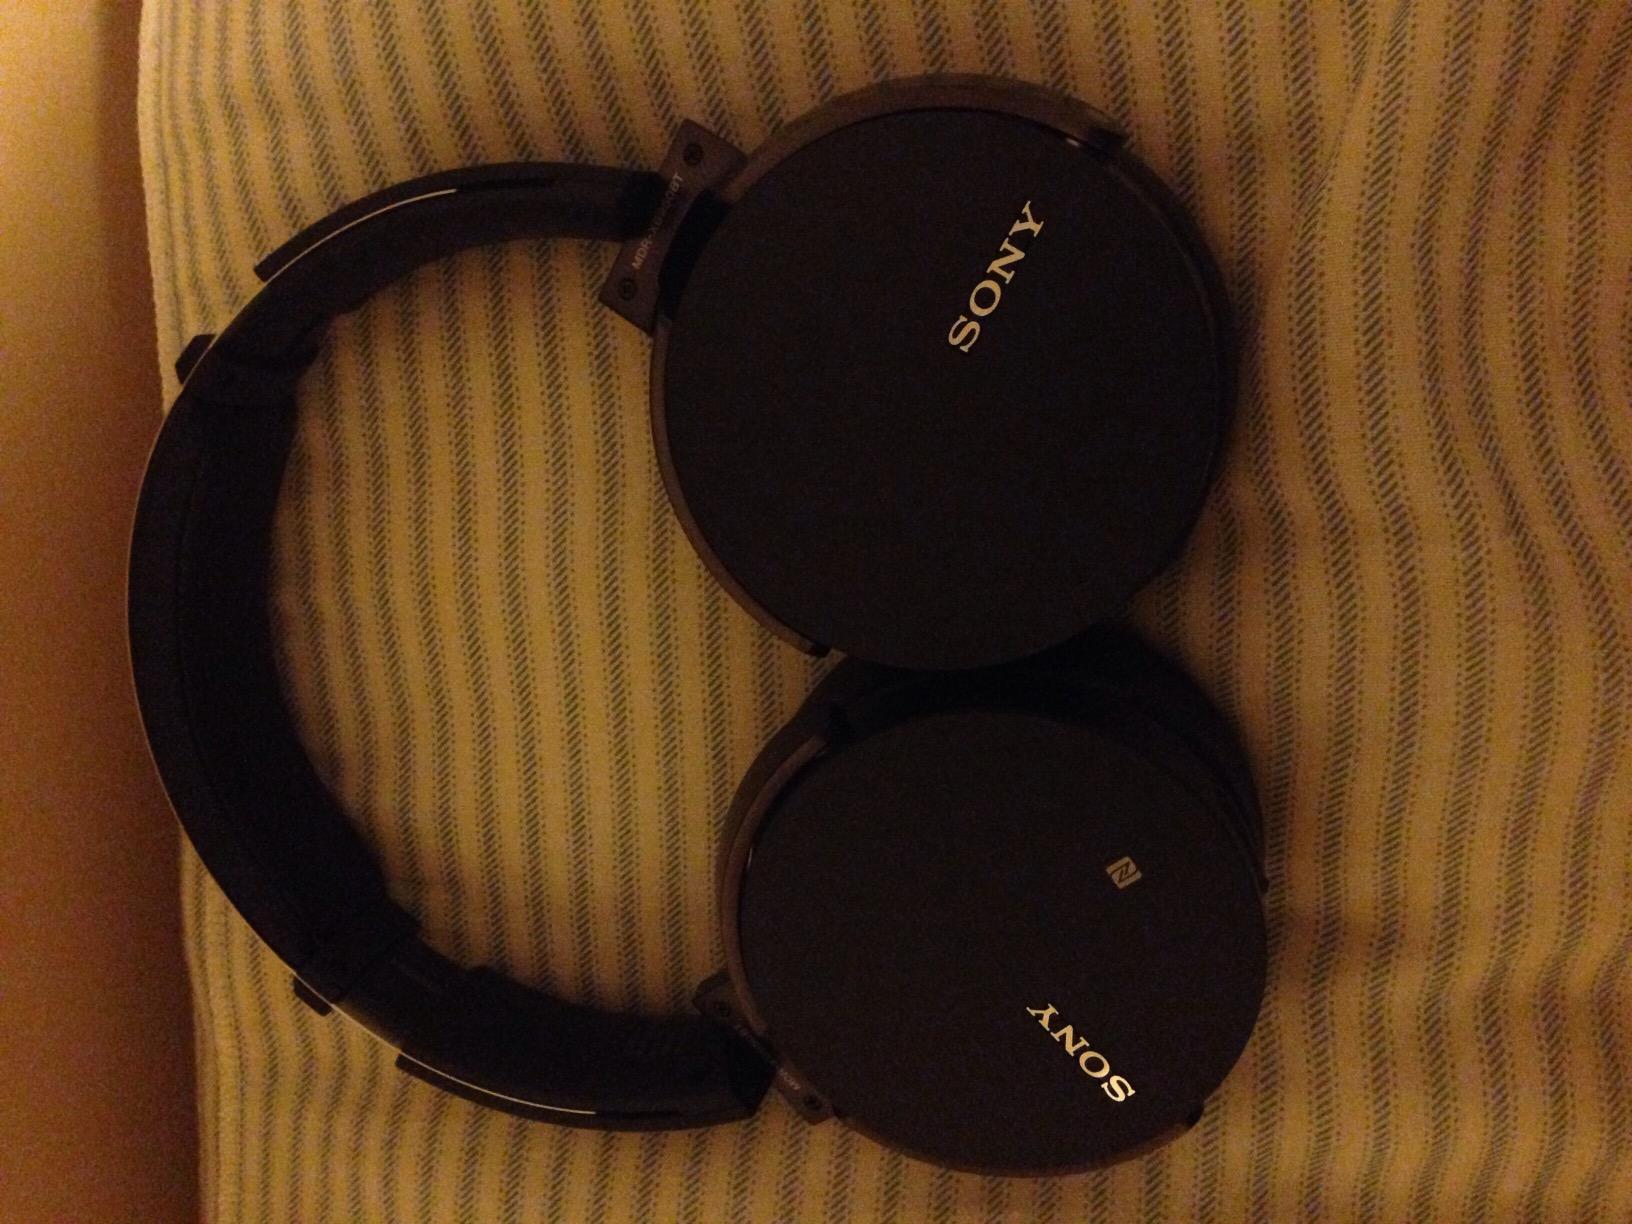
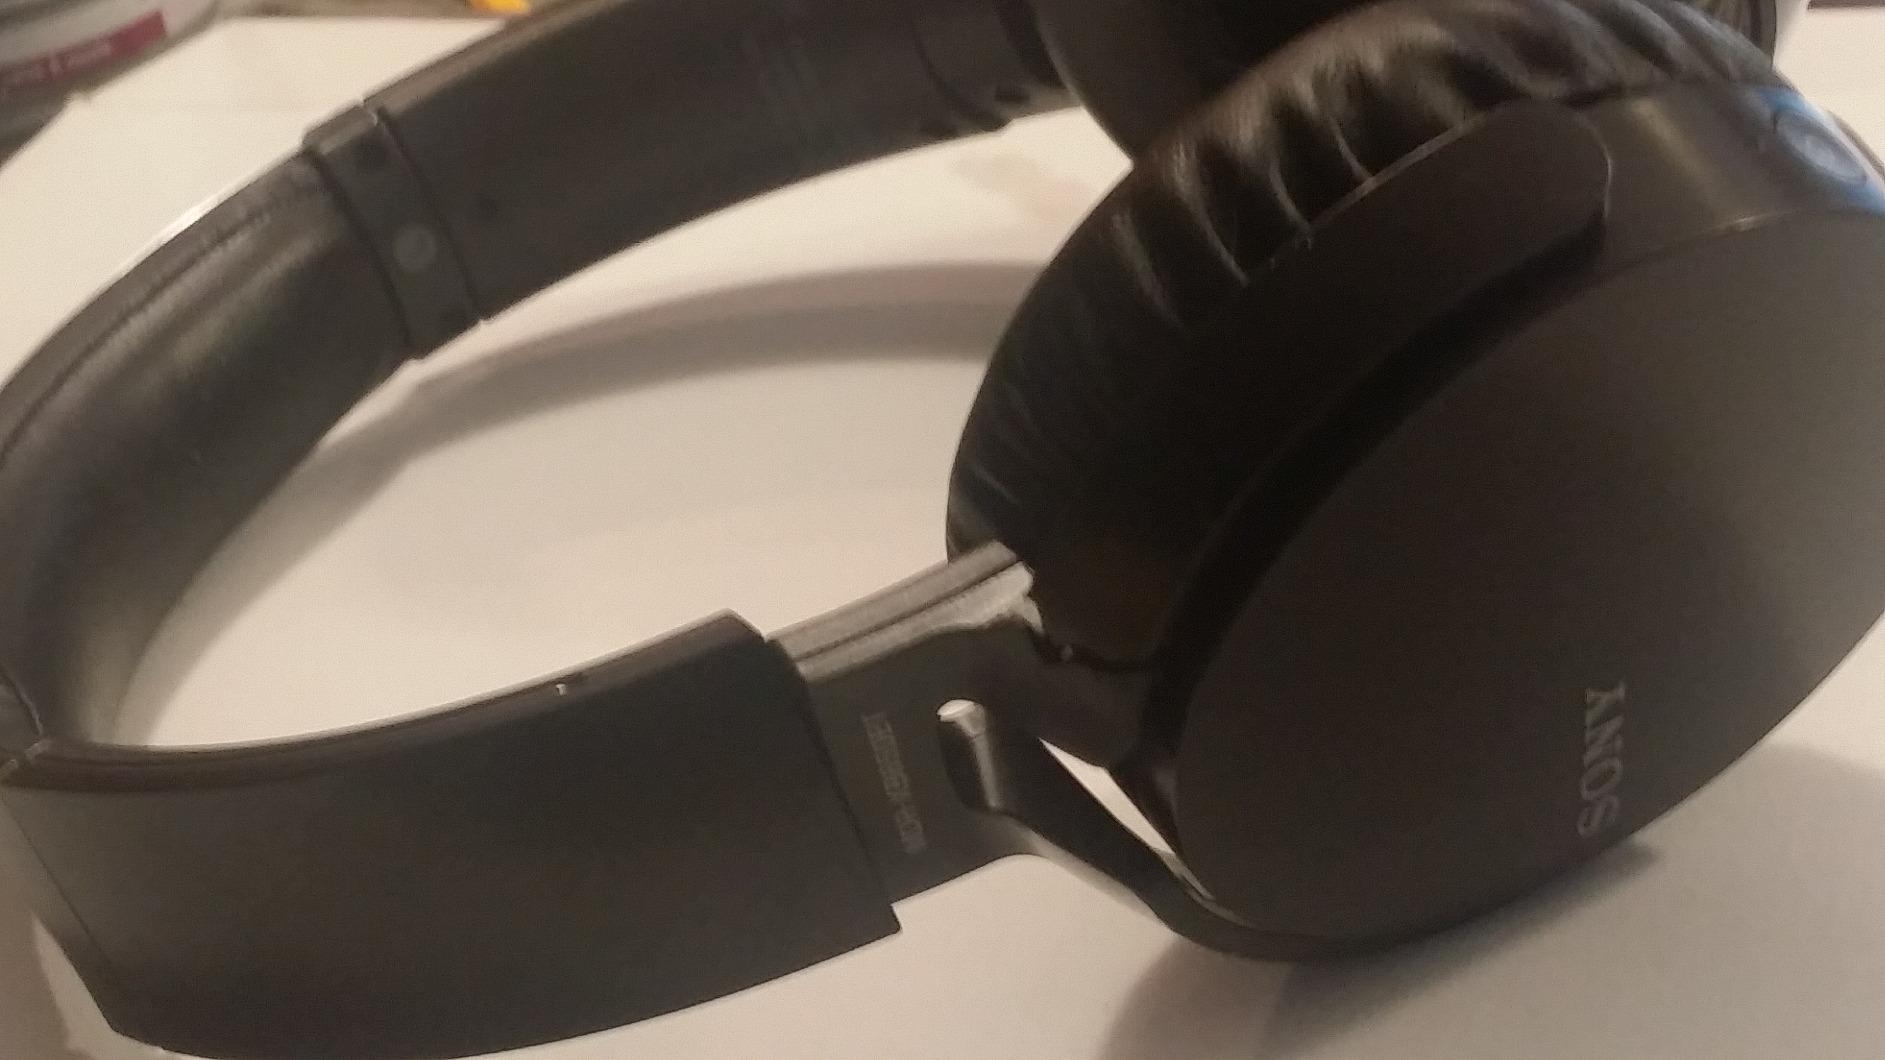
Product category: headphones
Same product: no